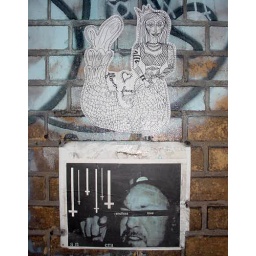
flower face mermaid gets up by anera